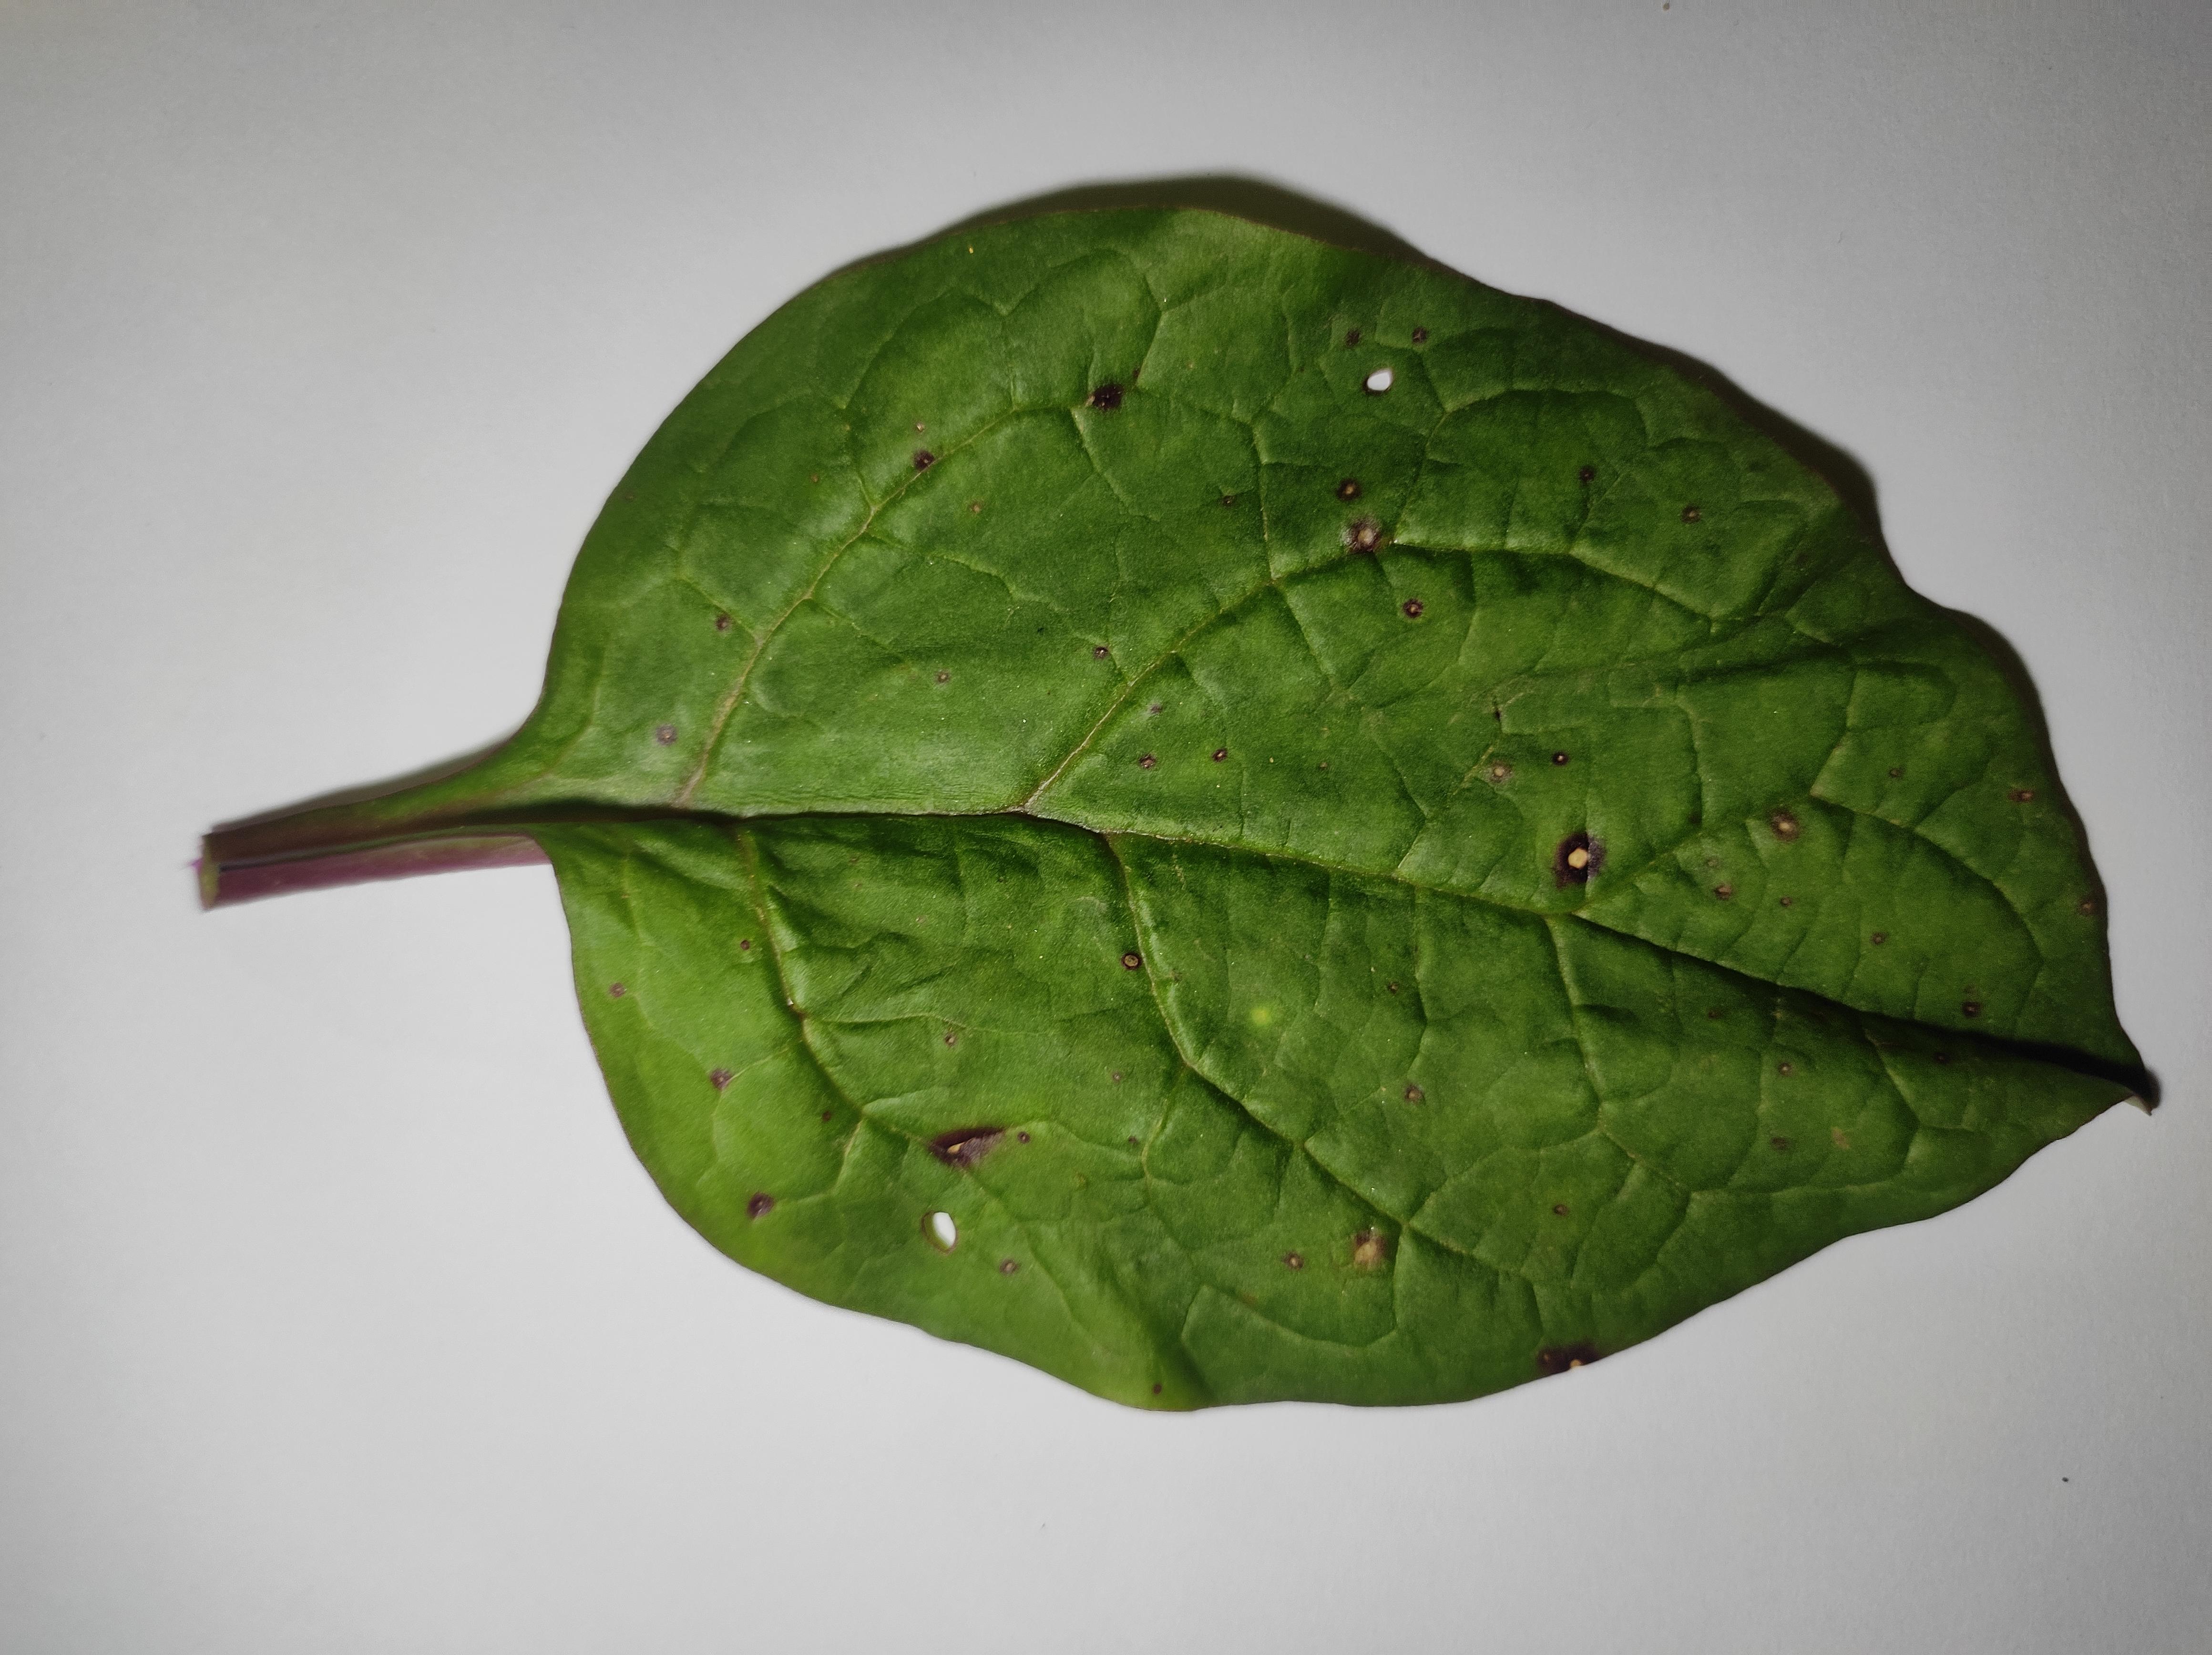
Label: anthracnose_leaf_spot